Disneyland Resort

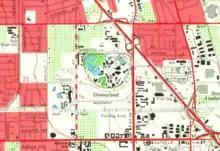
Topographical map of Disneyland from 1965

To Walt Disney's dismay, the city of Anaheim was lax in restricting their construction, eager for the tax revenue generated by more hotels in the city. The area surrounding Disneyland became suffused with the kind of tacky atmosphere of colorful lights, flashy neon signs, and then-popular Googie architecture which he had wanted to avoid (and which years earlier had caused the city of Burbank to deny his initial request to build his project in Burbank). The Anaheim Convention Center was built across the street from Disneyland's original parking lot, and residences were constructed in the area as part of the city's growth in the late 20th century. Eventually, Disneyland was "boxed in", a factor which would later lead Walt Disney to acquire a significantly larger parcel of land for the construction of Walt Disney World. The Walt Disney Company gradually acquired the land west of the park, notably the Disneyland Hotel in 1988 following Jack Wrather's death in 1984, the Pan Pacific Hotel (known today as Pixar Place Hotel) in 1995, and several properties north of the Disneyland Hotel in the mid to late 1990s.